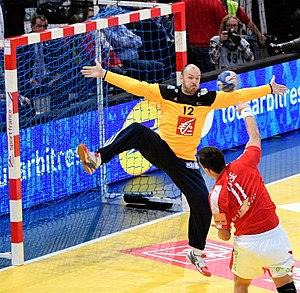
Le 10 janvier 2016 lors du match France / Danemark durant la Golden League à l'AccorHotels Arena (Paris).
Vincent Gérard, né le 16 décembre 1986 à Woippy, est un joueur de handball français. Il évolue au poste de gardien de but au club du PSG Handball depuis 2019 et en équipe de France depuis 2013. Il est notamment champion d'Europe en 2016, vice-champion olympique en 2016 et champion du monde en 2017.